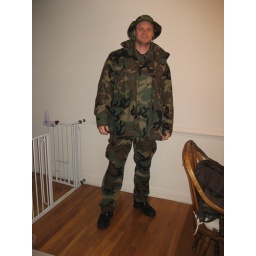
Mark's entire office dressed up in camo and sported yellow ribbons to show support for the troops.